Stingray (comics)

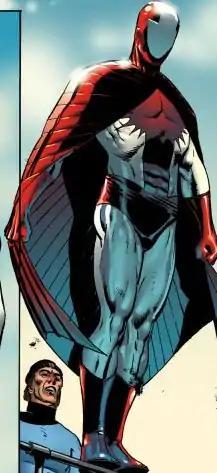
Walter Newell / Stingray. Art by Lee Weeks.

Stingray (Walter Newell) is a superhero appearing in American comic books published by Marvel Comics. Created by Roy Thomas and Bill Everett, the character first appeared in "Tales to Astonish" #95 (September 1967). Stingray is an engineer and oceanographer.